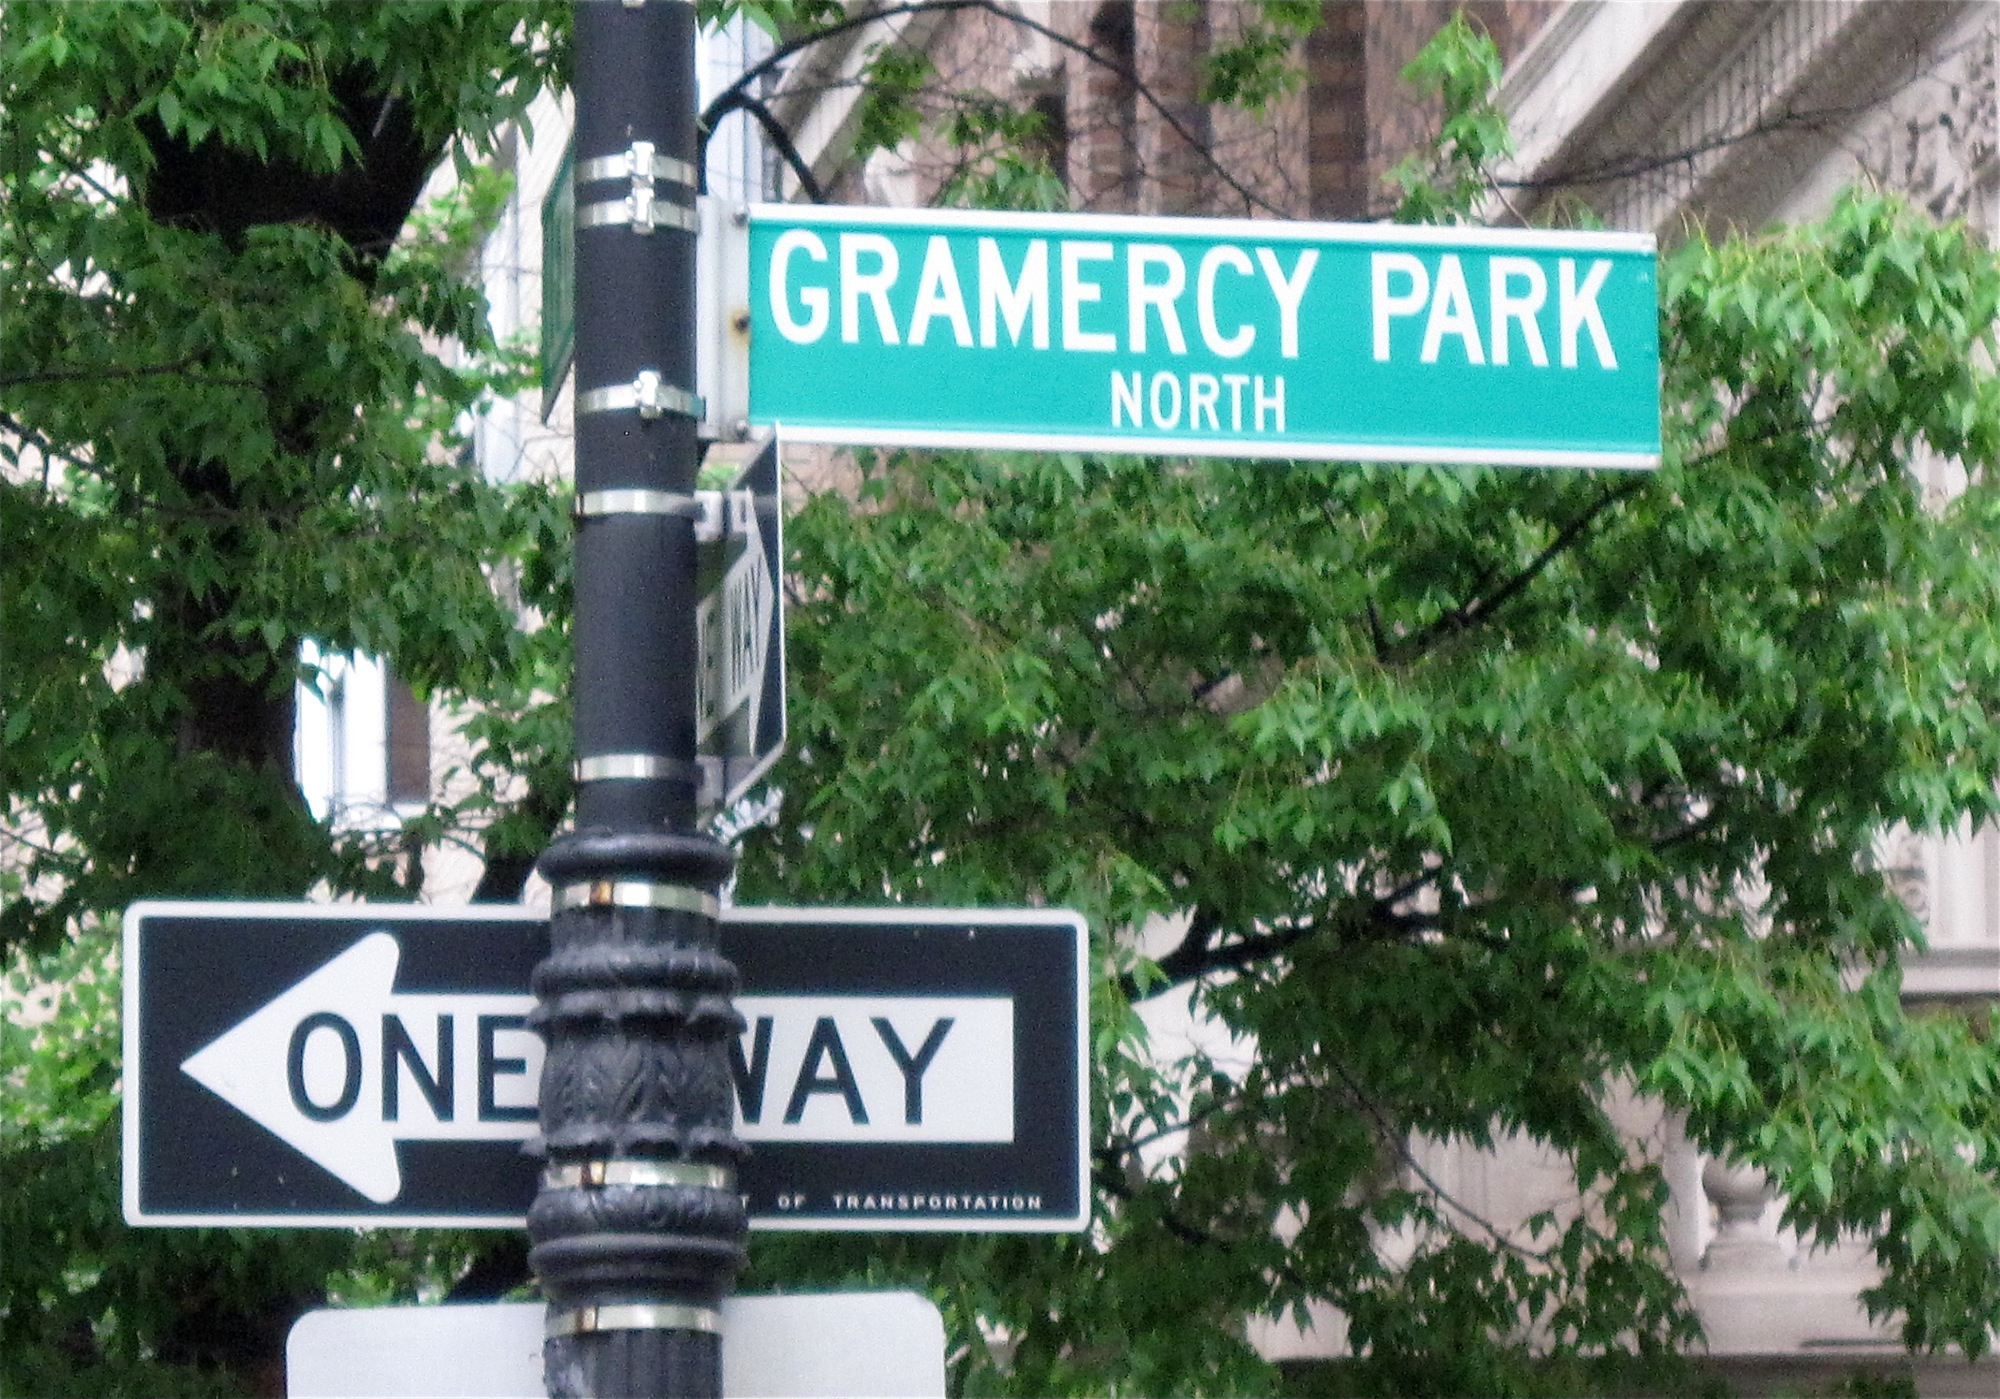
advertising, sign, community, street sign, signage, lighting, newyork, traffic sign, residential area